Province of Posen

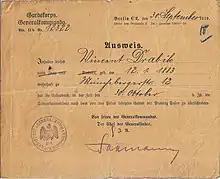
1919 German army permit to enter the Polish territory of Posen, just ceded to Poland.

The land is mostly flat, drained by two major watershed systems; the Noteć (German: "Netze") in the north and the Warta ("Warthe") in the center. Ice Age glaciers left moraine deposits and the land is speckled with hundreds of "finger lakes", streams flowing in and out on their way to one of the two rivers.